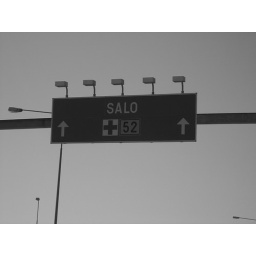
On the road again,sun was still shining and no clouds in the sight, only this sign.